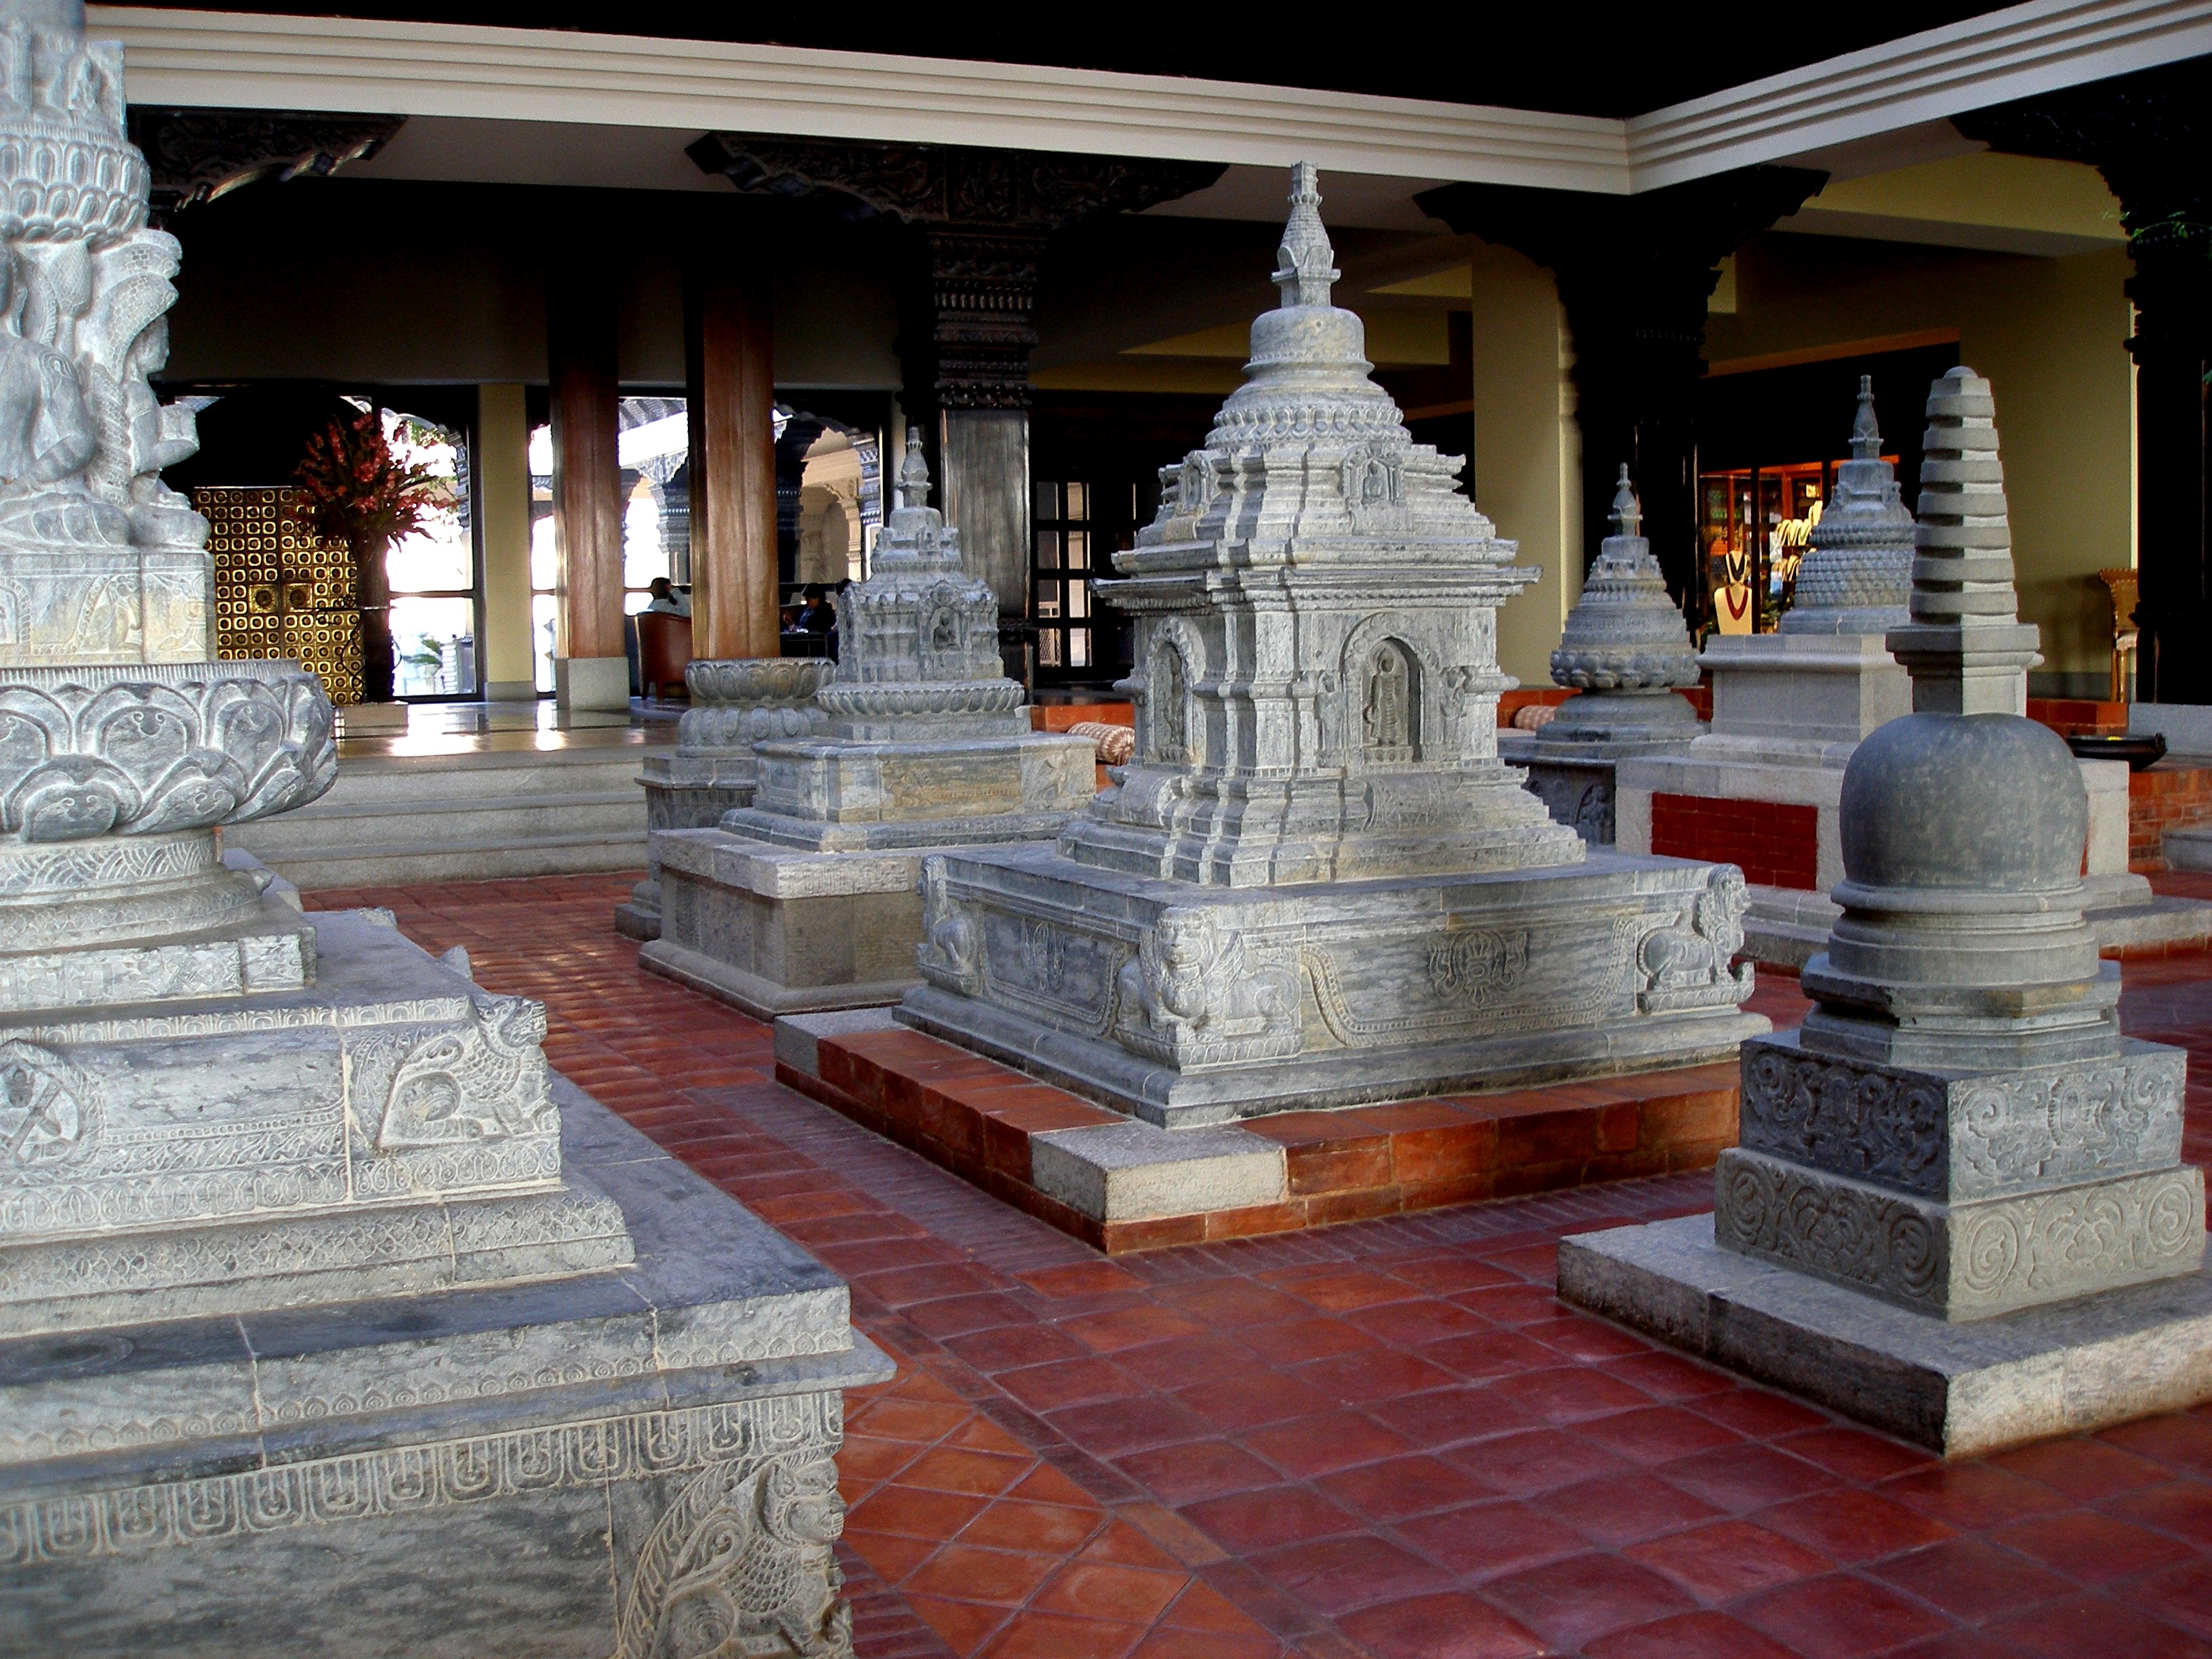
building, monument, statue, column, tower, silence, place of worship, nepal, meditation, temple, shrine, wat, nirvana, hindu temple, ancient history